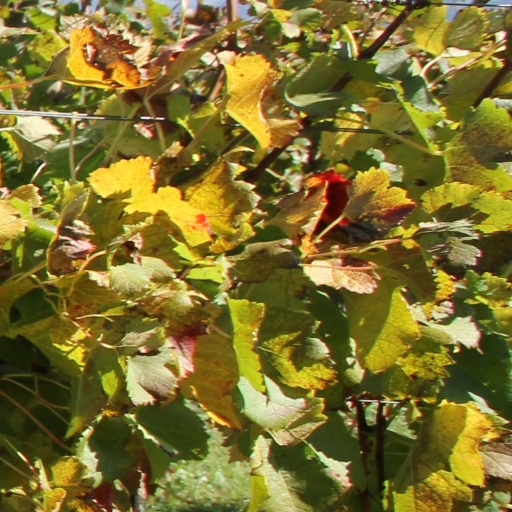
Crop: grape